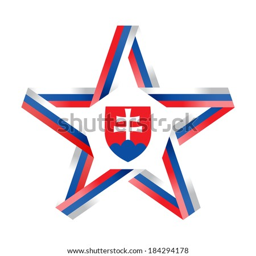
the star with flag colors and coat of arms on white background